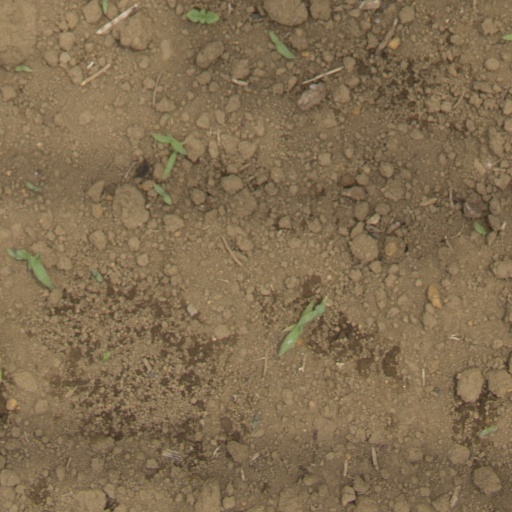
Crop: Jerusalem artichoke